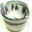
Label: bowl